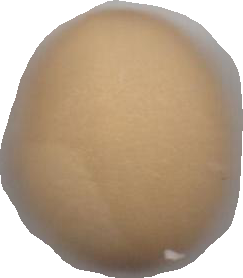
Variety: Grobogan